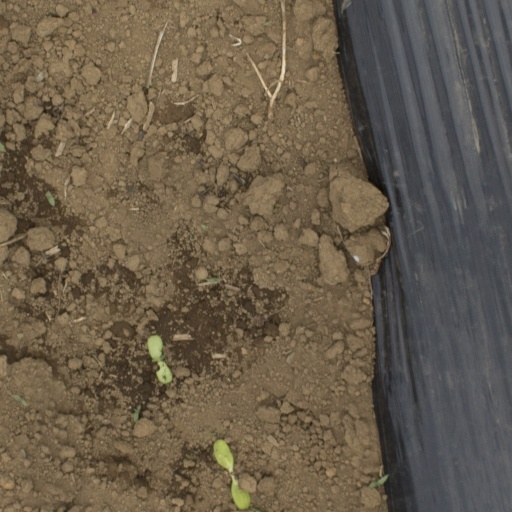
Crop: Jerusalem artichoke